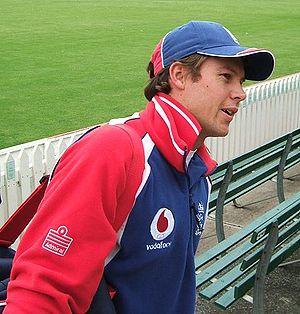
Geraint Owen Jones est un joueur de cricket gallois né le 14 juillet 1976 à Kundiawa en Papouasie-Nouvelle-Guinée, international avec les équipes d'Angleterre puis de Papouasie-Nouvelle-Guinée. Il grandit en Australie avant de s'installer en Angleterre, et débute avec le Kent County Cricket Club en 2001. Il connaît ses premières sélections en Test cricket et en One-day International avec l'Angleterre en 2004, et ses dernières en 2006. Il représente la sélection papouane-néo-guinéenne à partir de 2012 et dispute le premier ODI de l'histoire de cette équipe en 2014. Il occupe le rôle de gardien de guichet.